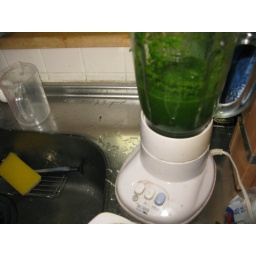
We started out with five bunches of Japanese spinach blended up in a cup and half/two cups of water